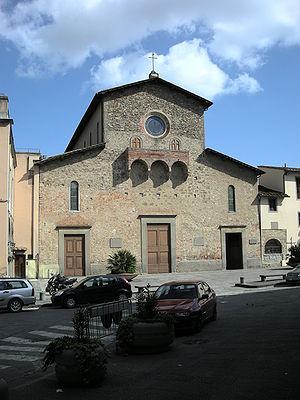
Signa est une commune de la ville métropolitaine de Florence en Toscane.